Ingdalen Chapel

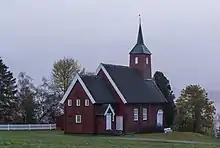
View of the church

Ingdalen Chapel is a parish church of the Church of Norway in Orkland Municipality in Trøndelag county, Norway. It is located in the village of Ingdalen, along the Trondheimsfjord about south of Selbekken. It is one of the three churches for the Agdenes parish which is part of the Orkdal prosti (deanery) in the Diocese of Nidaros. The red, wooden church was built in a long church style in 1960 by volunteers and donations and using plans drawn up by the architect John Tverdahl. The church seats about 140 people.